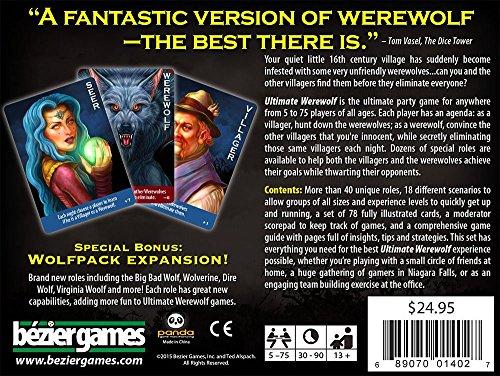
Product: Bezier Games Ultimate Werewolf Deluxe Edition
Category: Toys & Games | Games & Accessories | Board Games
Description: “A fantastic version of Werewolf the best there is” Tom Vasel, The Dice Tower.
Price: $18.74
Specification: ProductDimensions:7x5x2inches|ItemWeight:9.9ounces|ShippingWeight:15.2ounces(Viewshippingratesandpolicies)|DomesticShipping:ItemcanbeshippedwithinU.S.|InternationalShipping:ThisitemcanbeshippedtoselectcountriesoutsideoftheU.S.LearnMore|ASIN:B00MHWUJA0|Itemmodelnumber:BEZ01402|Manufacturerrecommendedage:13yearsandup